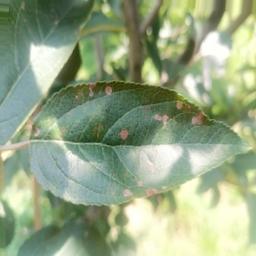
Label: Alternaria